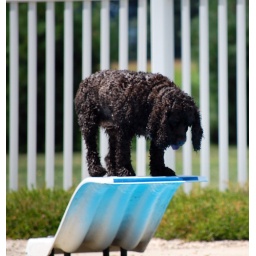
Hershey was thinking about jumping in after his ball on the diving board.